Question: Please indicate a possible affordance area of the motorcycle that can be used for sitting on
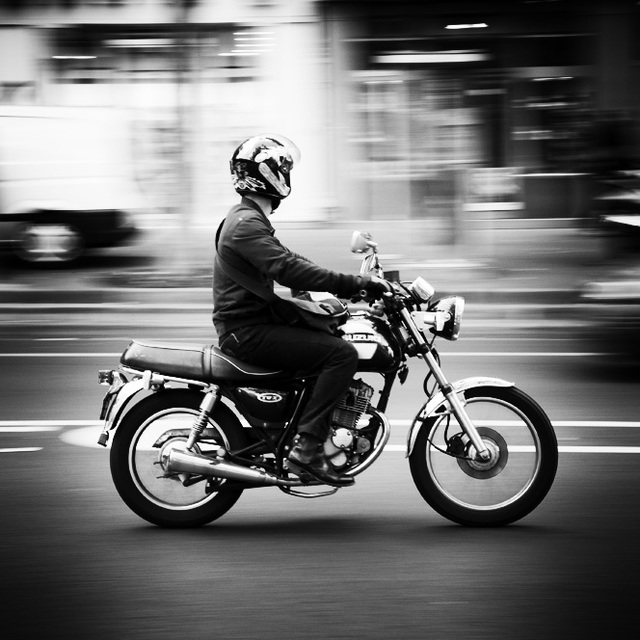
Answer: [121, 340, 313, 388]